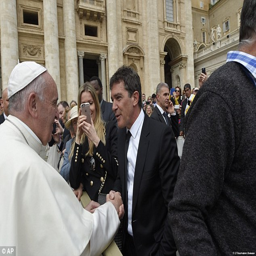
actor met religious leader this morning - and asked his girlfriend to take a quick picture of the encounter